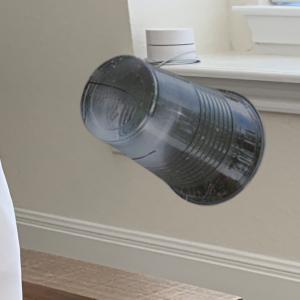
Label: cups